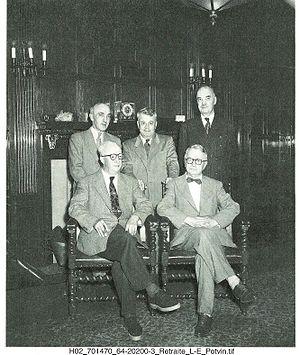
Les membres de la Commission hydroélectrique de Québec en 1955: Assis: Ludger-Eugène Potvin (président), J.-Arthur Savoie
Ludger-Eugène Potvin est un administrateur public québécois. Il a été le deuxième président d'Hydro-Québec, poste qu'il a occupé du 29 juin 1944 au 31 mai 1955.
L'histoire de l'électricité au Québec a été marquée par trois grandes phases qui s'étendent des années 1880 à nos jours.